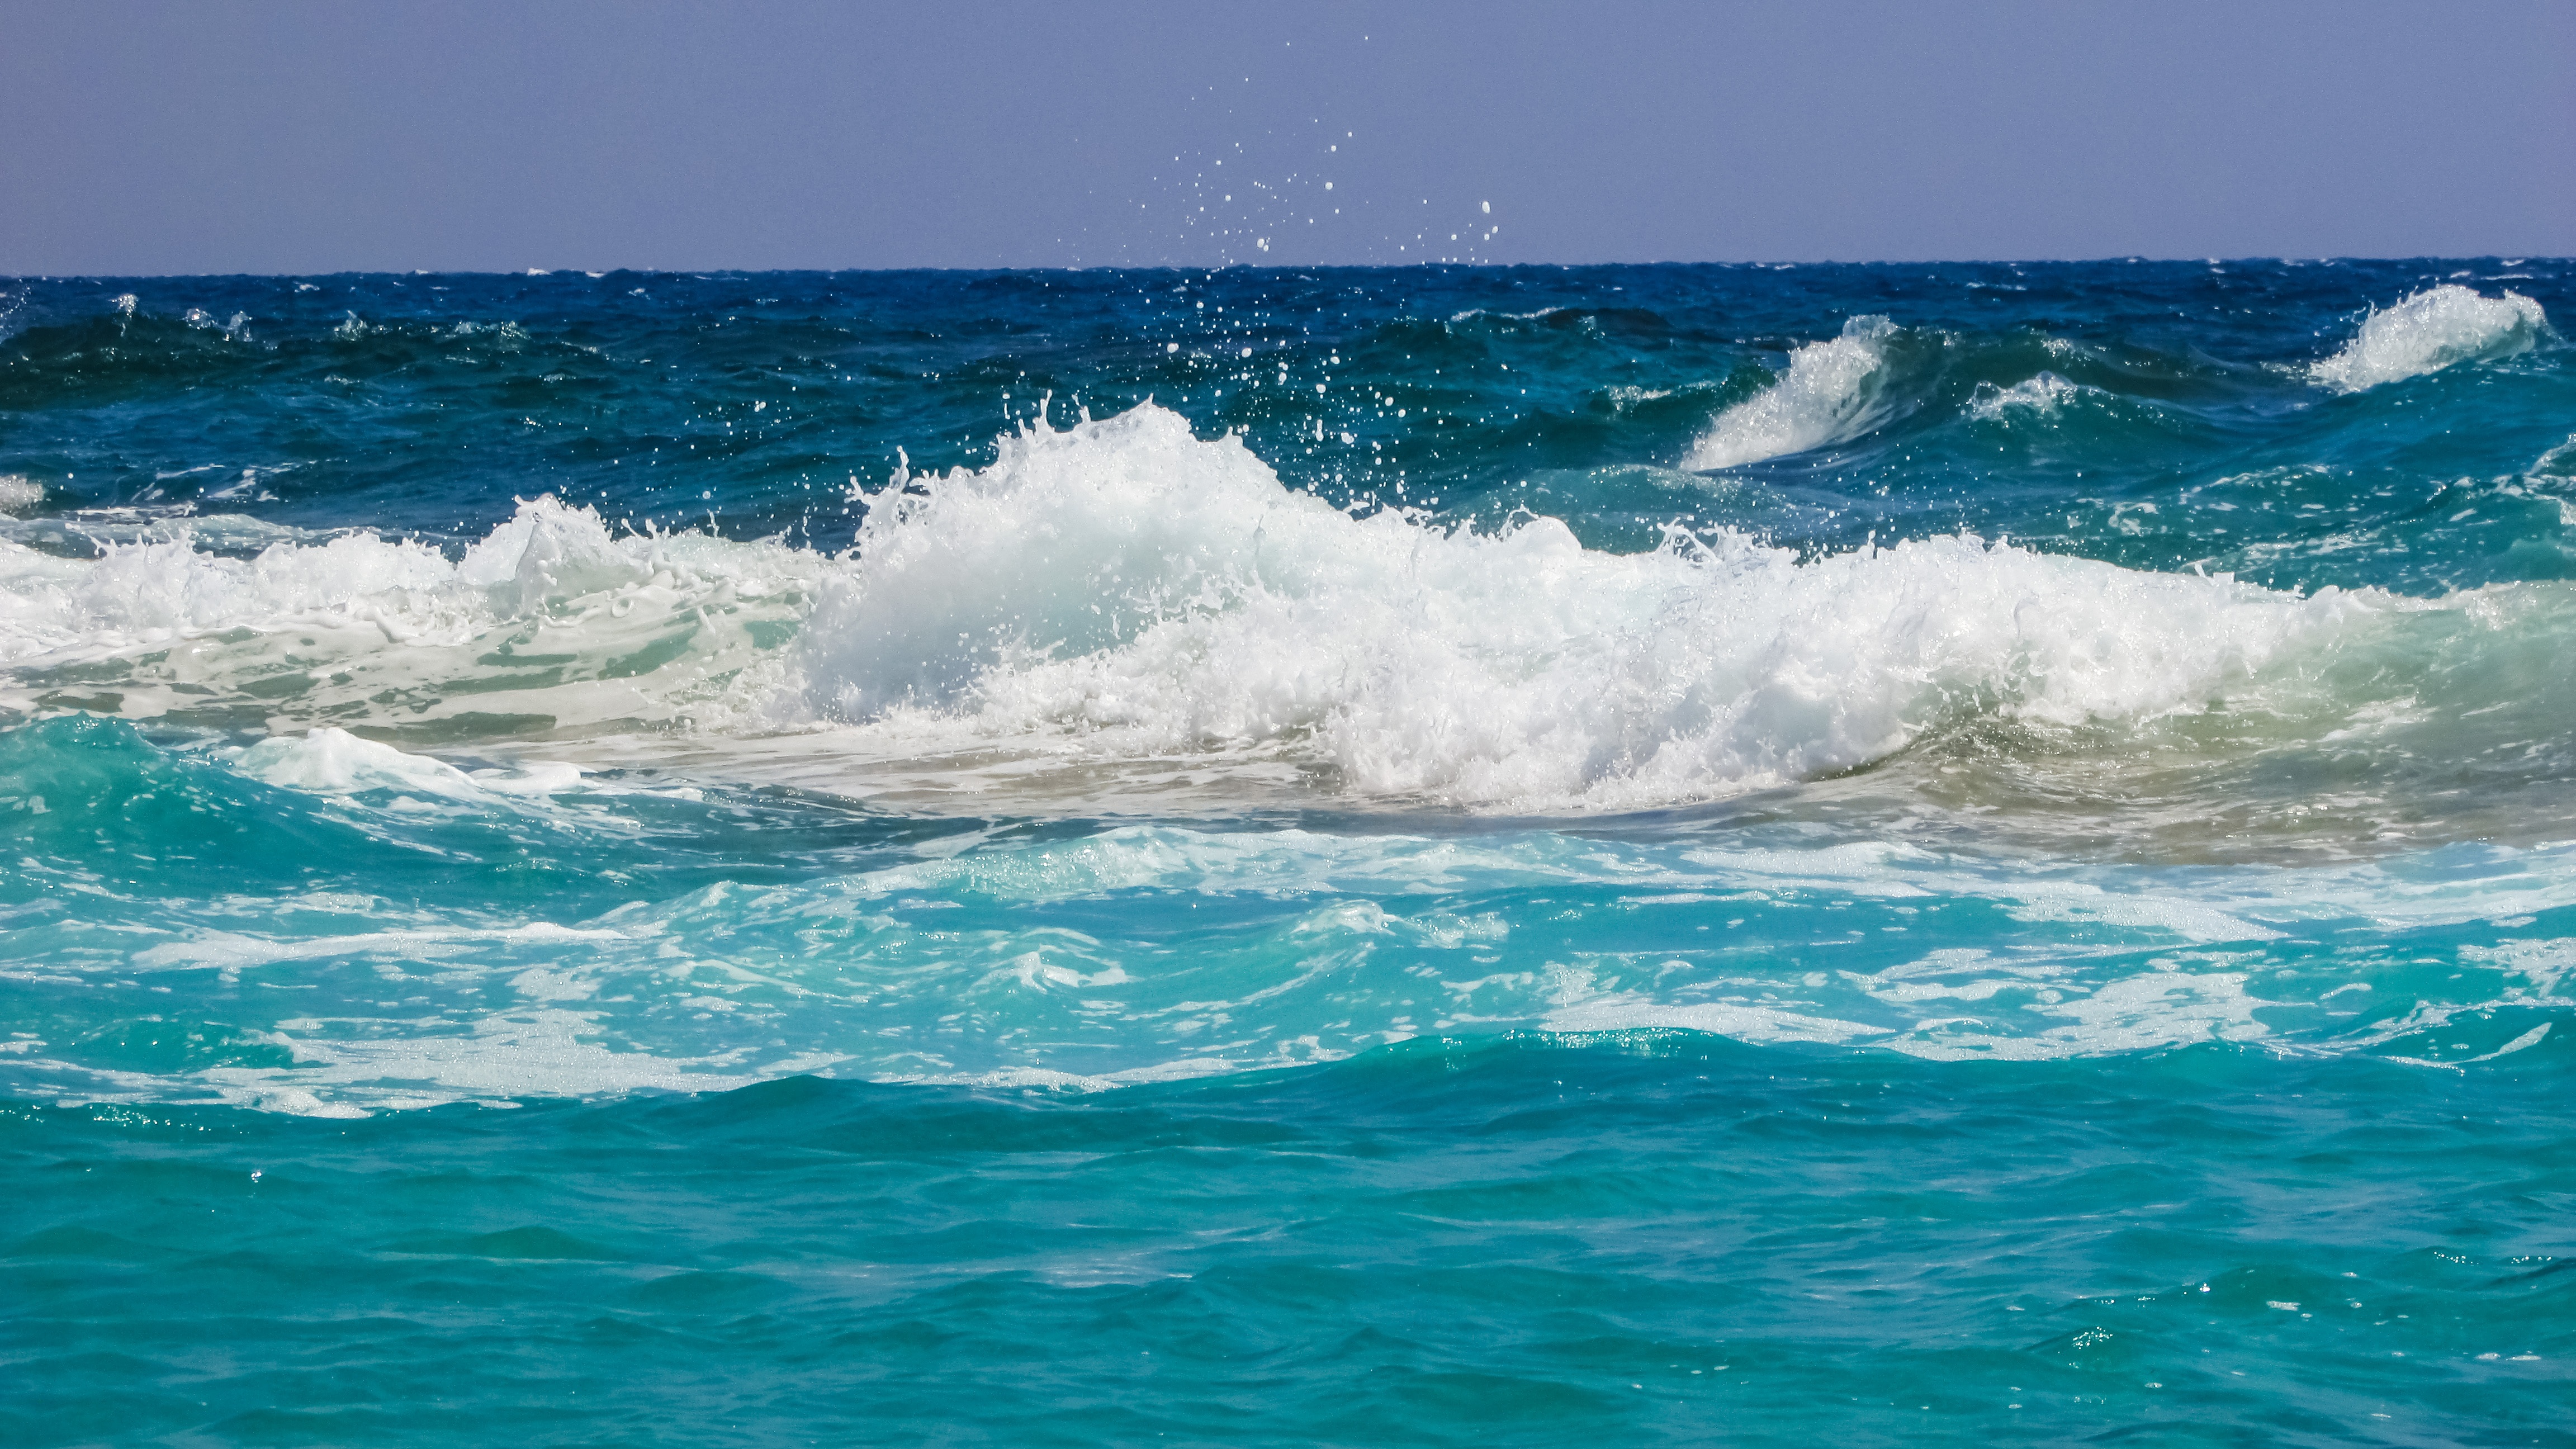
beach, sea, coast, nature, ocean, horizon, shore, wave, wind, foam, spray, blue, energy, power, cape, wind wave